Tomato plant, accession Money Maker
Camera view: horizontal (90 deg, fisheye); turntable rotation: 90 degrees
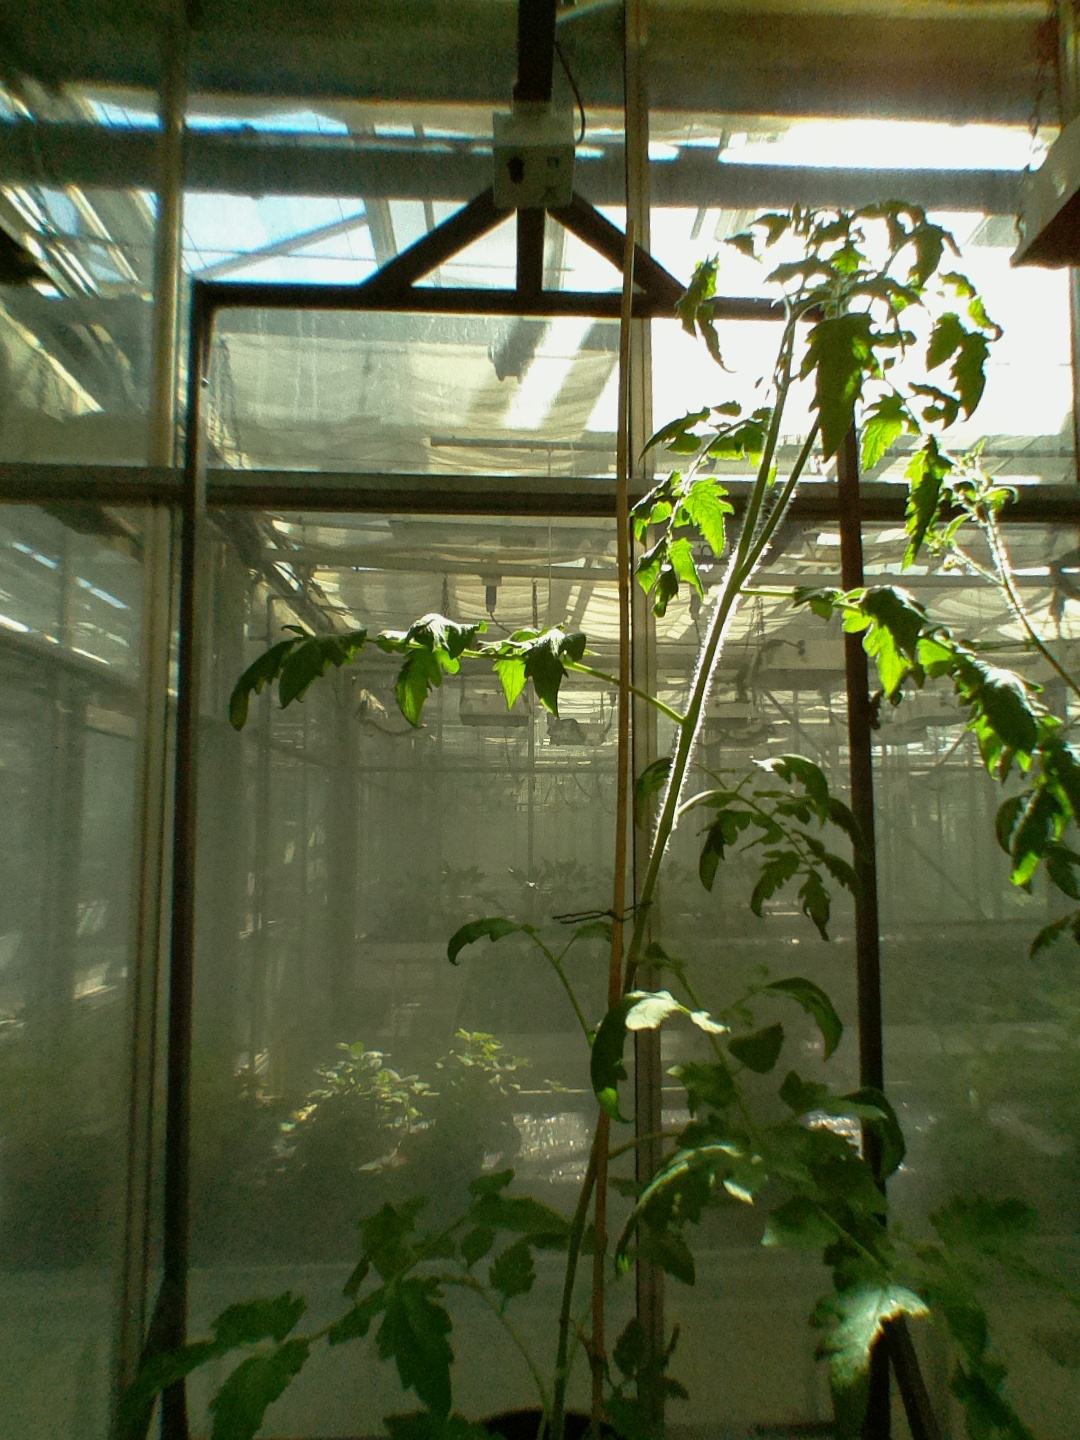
BBCH growth stage 60: First flowers open